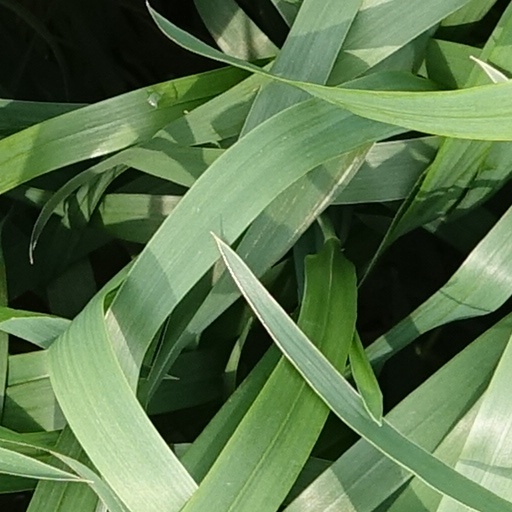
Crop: wheat